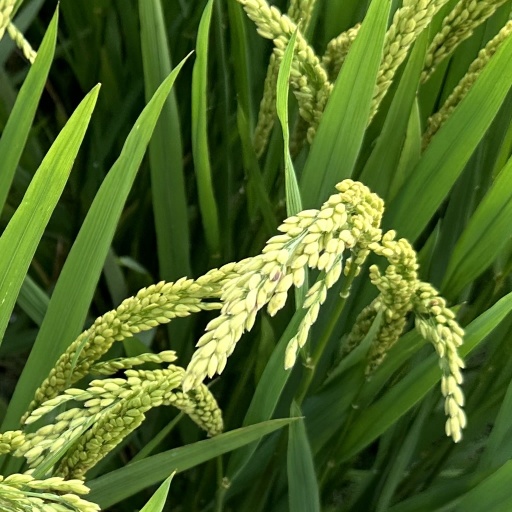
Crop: rice